Glarus Nord

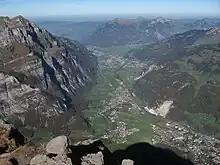
View of the Glarus valley, Glarus lower right corner, Mollis, Näfels and Niederurnen visible further up the valley

The former municipalities that now make up Glarus Nord have a total combined area of . Based on the 2004/09 survey about 37.2% of the total area is used for agricultural purposes, while 40.5% is forested. Of the rest of the land, 6.0% is settled (buildings or roads) and 16.3% is unproductive land. Over the past two decades (1979/85-2004/09) the amount of land that is settled has increased by and the agricultural land has decreased by .